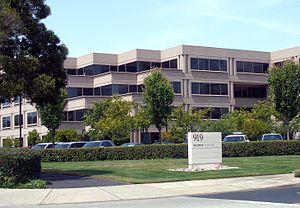
Sony Interactive Entertainment（ソニー・インタラクティブエンターテインメント）est une filiale japonaise de Sony spécialisée dans l'industrie vidéoludique et basée à San Mateo, en Californie. La compagnie développe, produit et commercialise des consoles de jeu et des jeux vidéo. Le succès de la gamme PlayStation en fait l'un des principaux acteurs du marché.